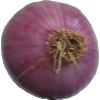
Label: Onion Red Peeled 1